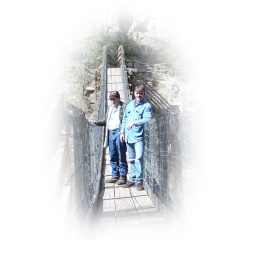
Were on the swinging bridge over rock creek